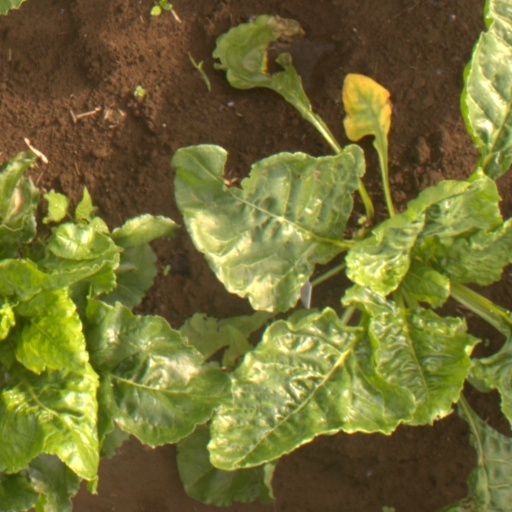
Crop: sugar beet